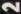
Number: 2